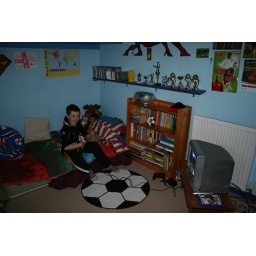
Tom has re arranged his bedroom - New bed in transit (2 weeks).